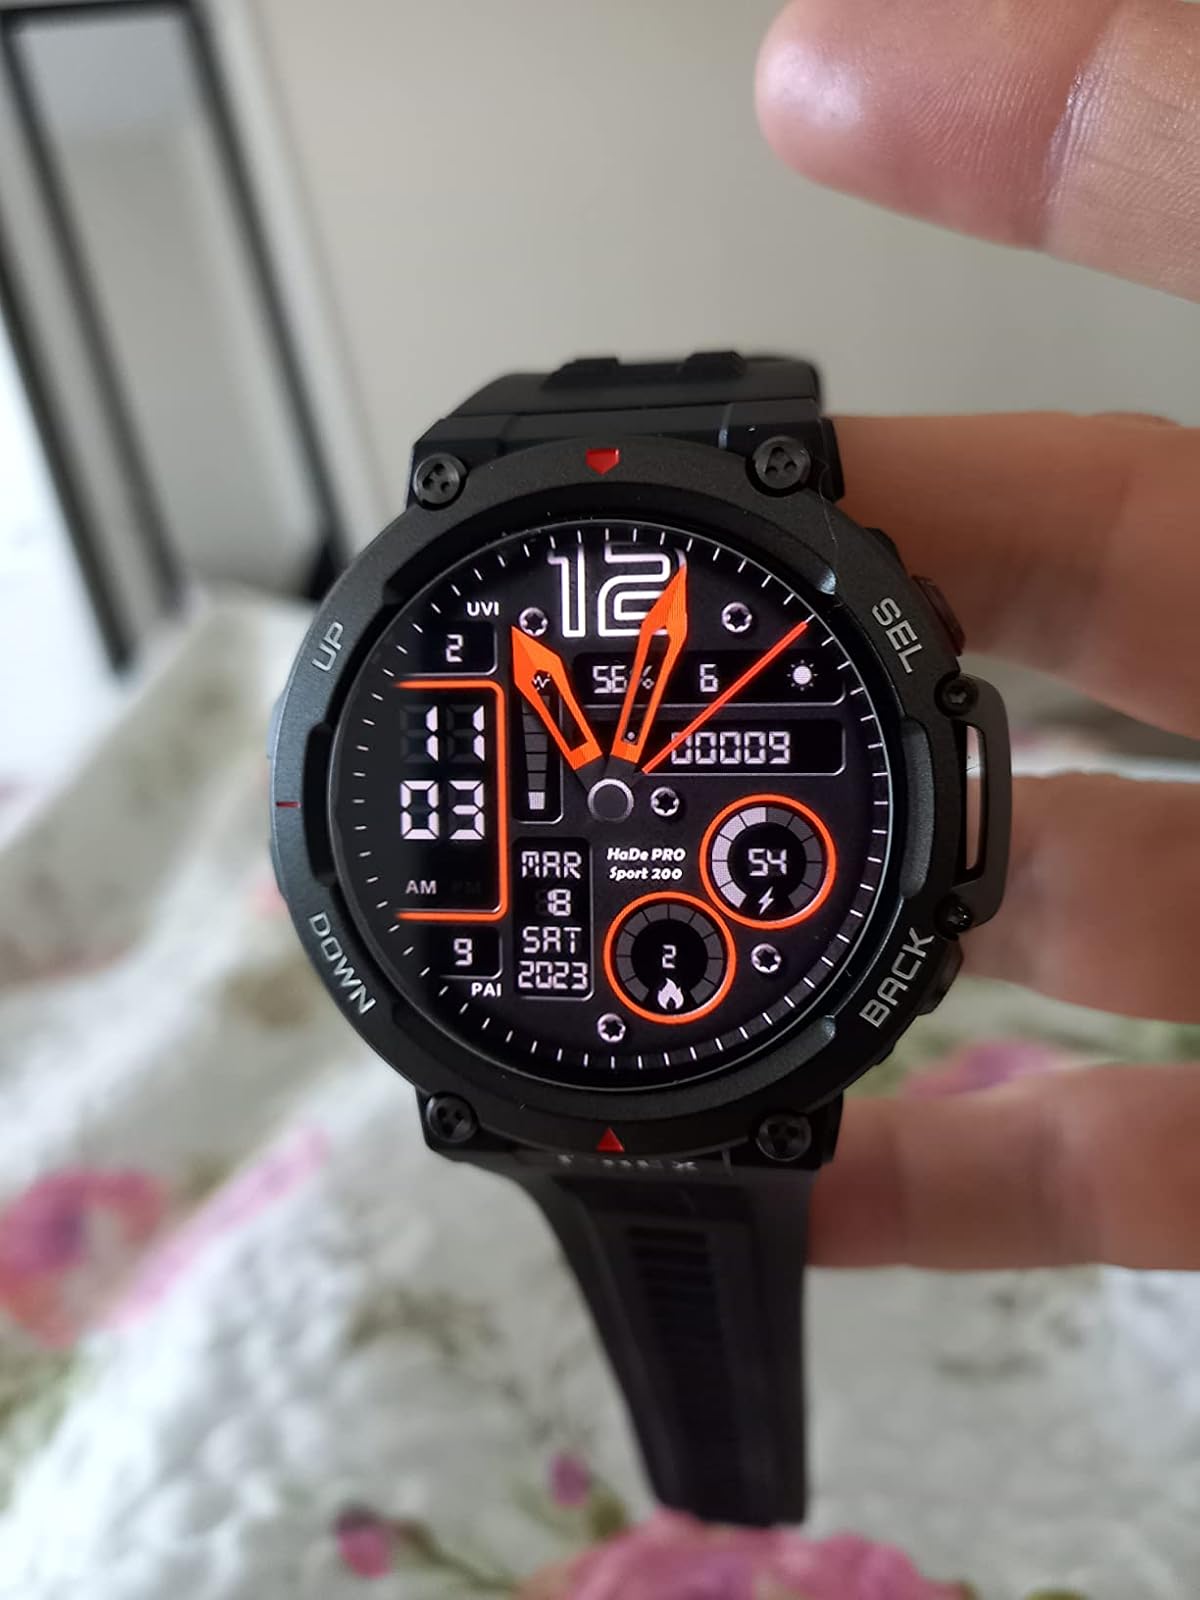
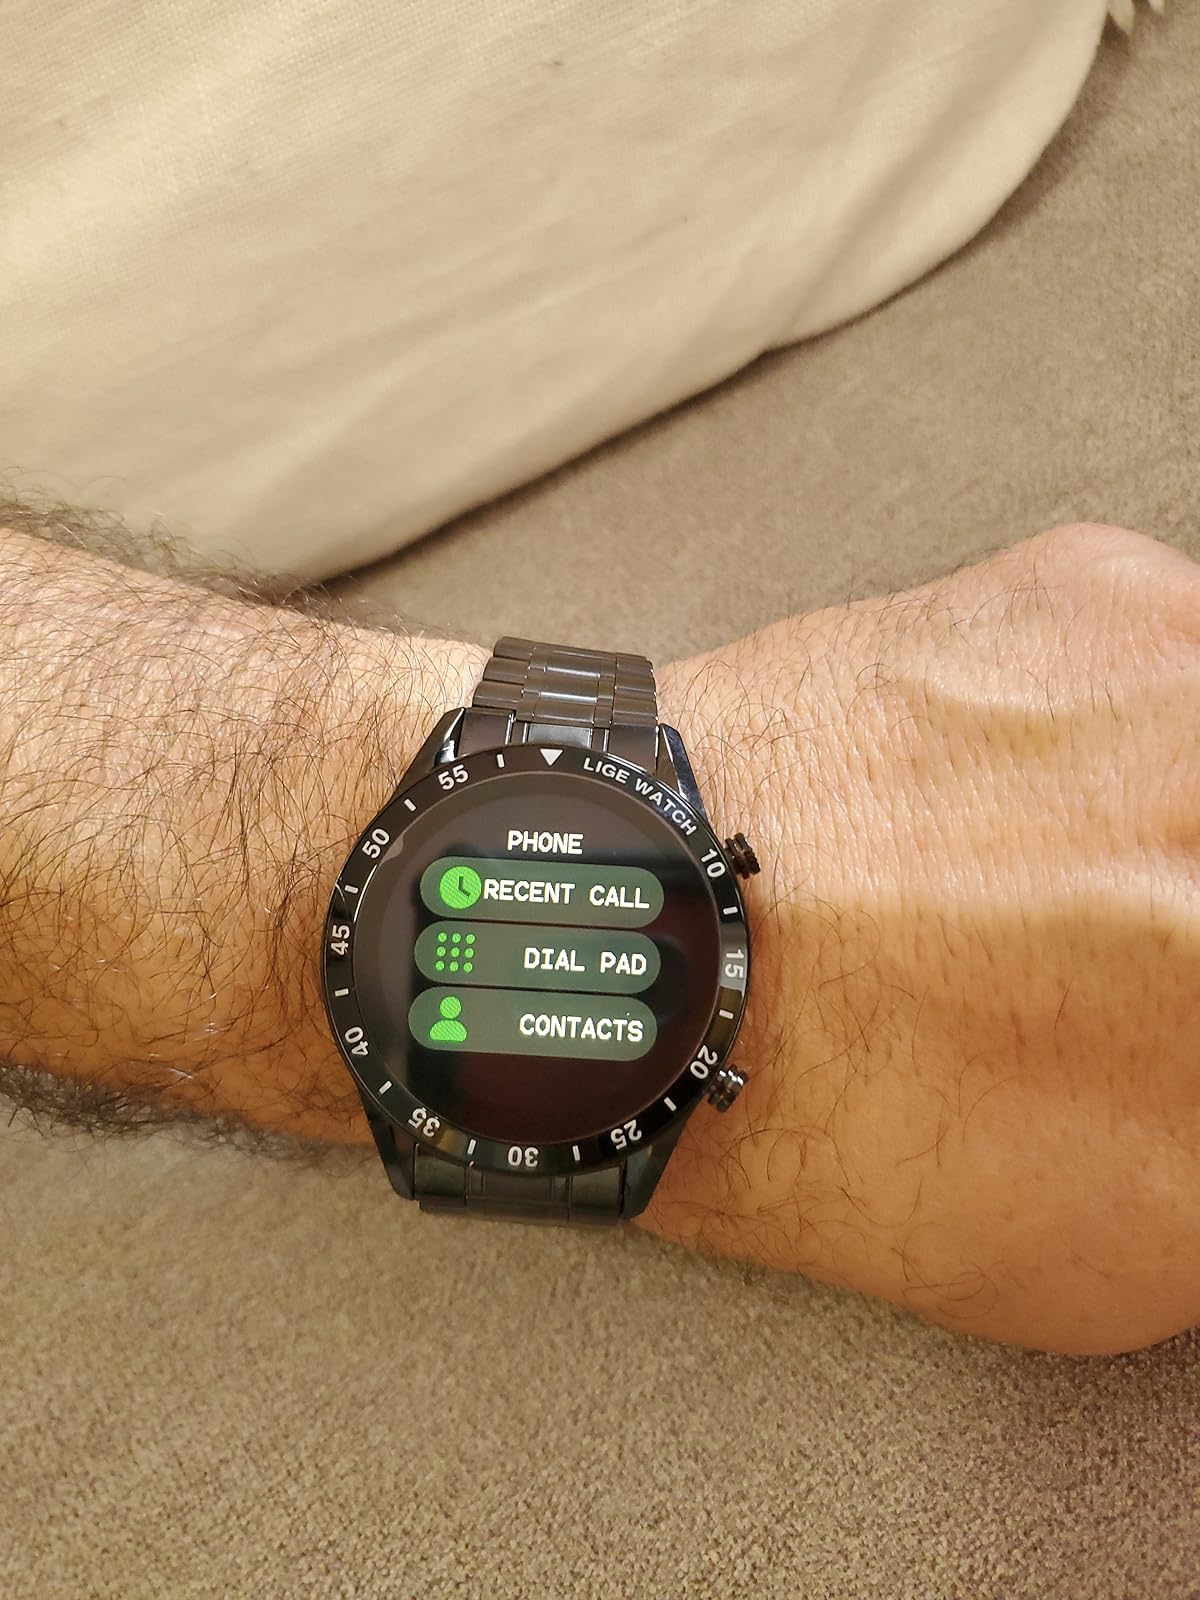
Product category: smartwatch
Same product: no